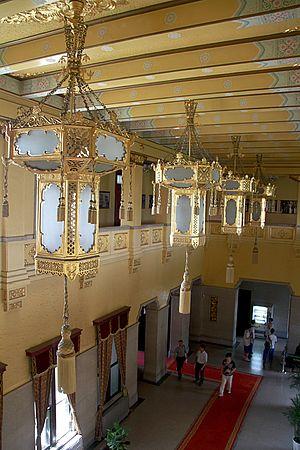
Le musée du palais impérial de l'État mandchou se trouve au Nord-Est de la ville chinoise de Changchun dans la province de Jilin en Mandchourie. Le palais fut une résidence officielle créée par l'armée impériale japonaise pour le dernier empereur de Chine, Puyi, en tant que nouvel empereur de l'État du Mandchoukouo. De nos jours en république populaire de Chine, le site est généralement appelé le « palais et le hall d'exposition de l'empereur marionnette ». Il est classé comme site touristique AAAA par l'office national du tourisme de Chine.